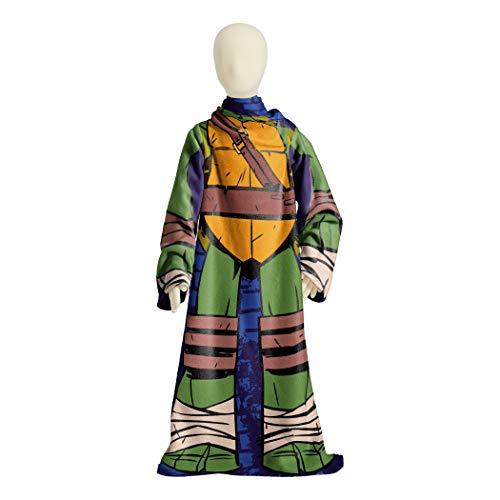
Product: Nickelodeon Youth Comfy Throw Blanket with Sleeves Teenage Mutant Ninja Turtles, Being Leo, Multi Color
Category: Home & Kitchen | Bedding | Kids' Bedding | Blankets & Throws | Wearable Blankets
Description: Teenage Mutant Ninja Turtles "Being Leo" Design.
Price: $22.95
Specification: ProductDimensions:48x48x0.1inches|ItemWeight:1.1pounds|ShippingWeight:1.25pounds(Viewshippingratesandpolicies)|Department:bedandbath|Manufacturer:TheNorthwestCompany|ASIN:B00JA0YU3O|DomesticShipping:ItemcanbeshippedwithinU.S.|InternationalShipping:ThisitemcanbeshippedtoselectcountriesoutsideoftheU.S.LearnMore|Itemmodelnumber:TNT023000001RET